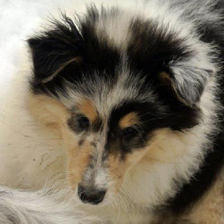
Label: animals